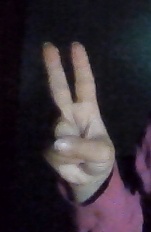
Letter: taa